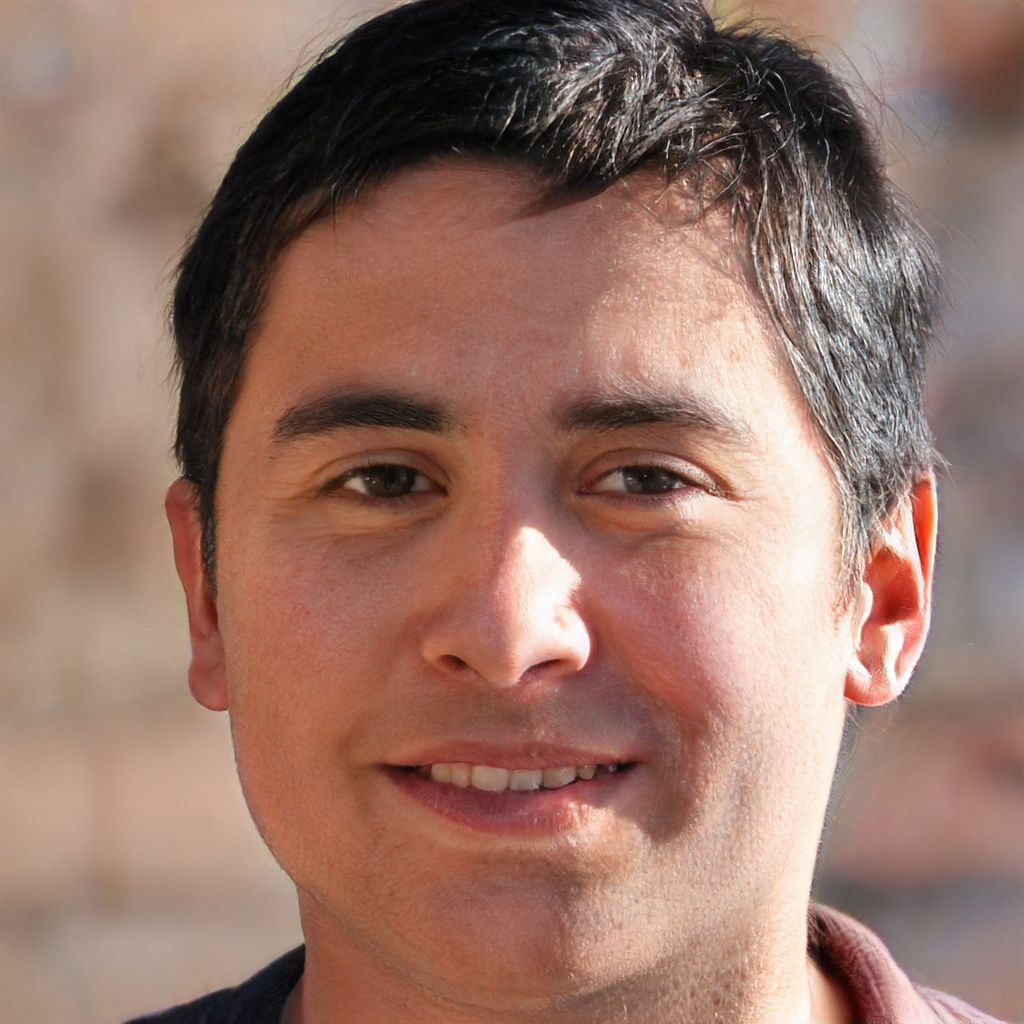
Gender: Male